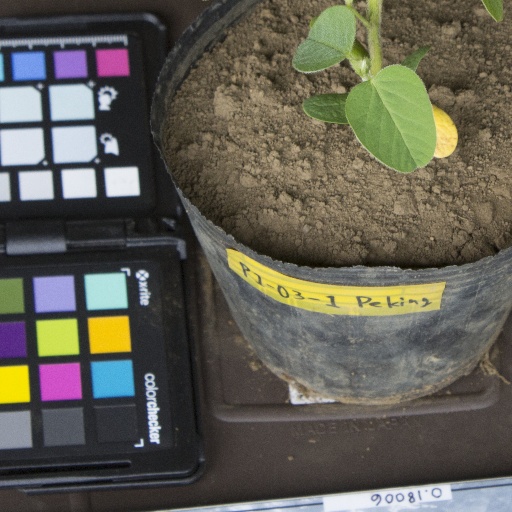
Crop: soybean